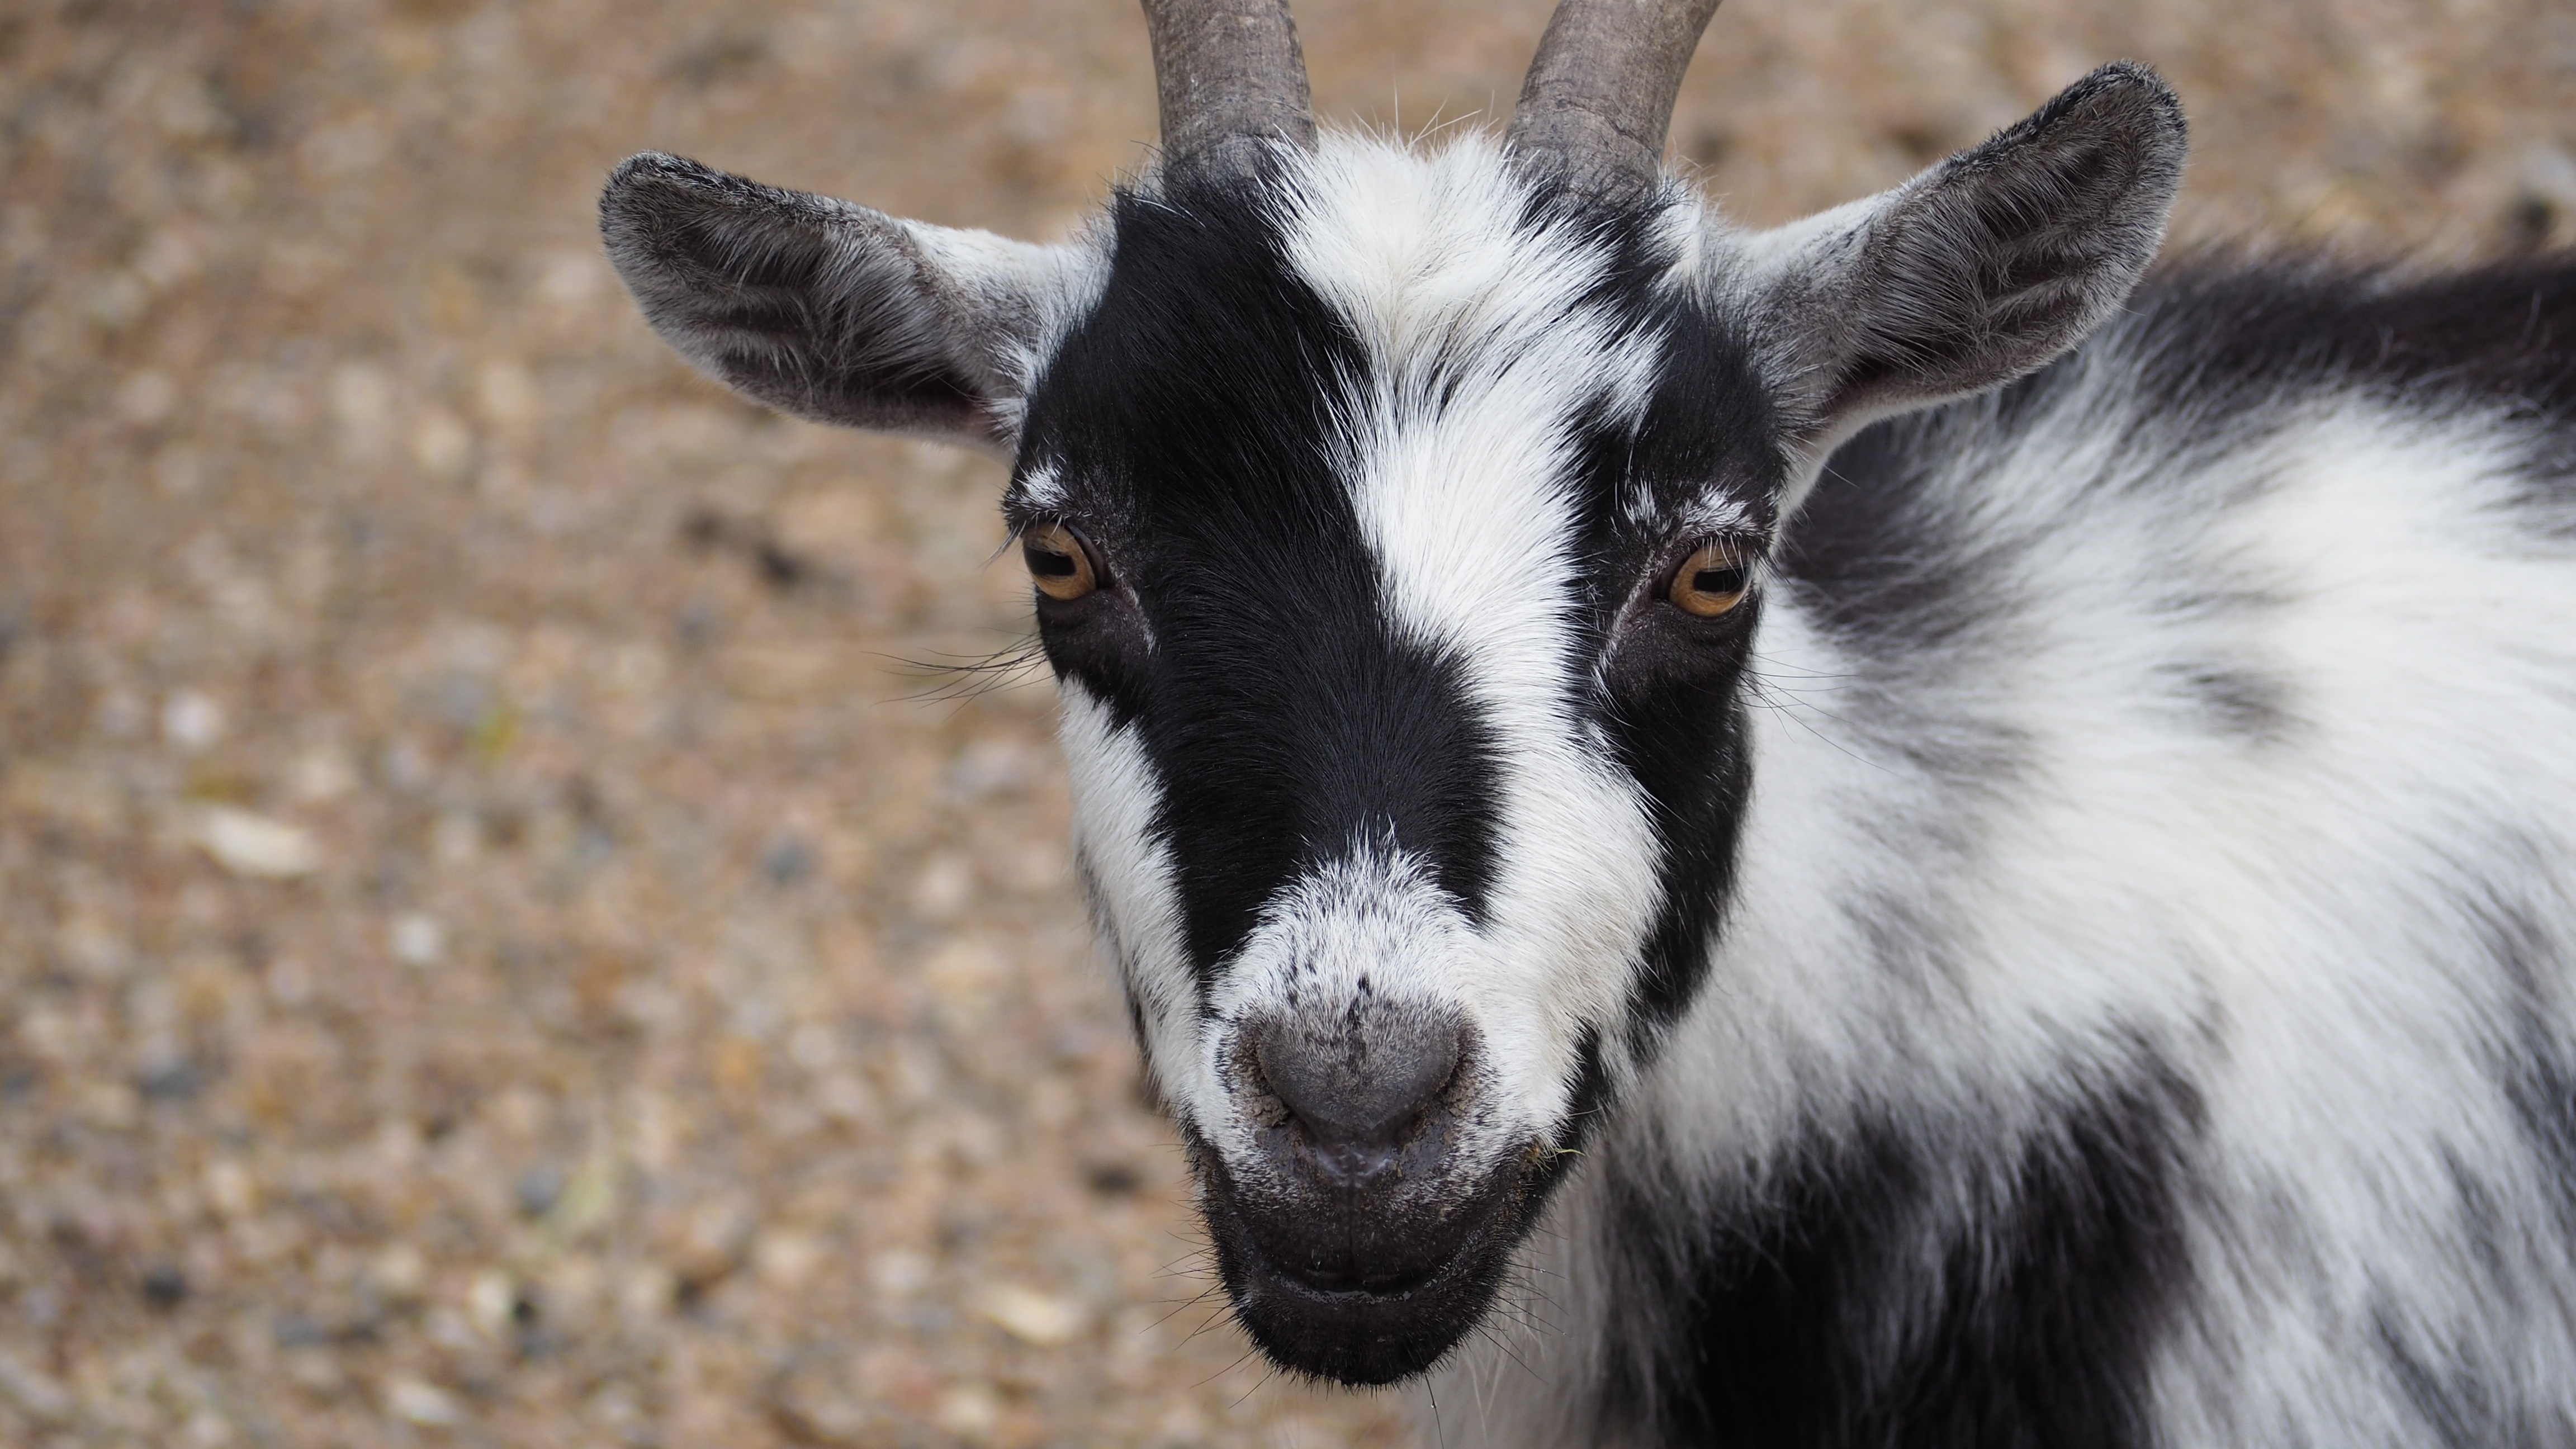
farm, animal, wildlife, goat, horn, livestock, sheep, mammal, fauna, mountain goat, close up, goats, farm animal, vertebrate, sheeps, domestic, cow goat family